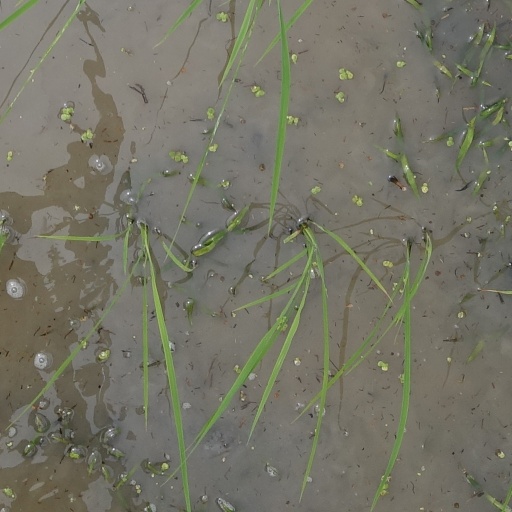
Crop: rice